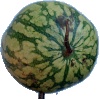
Label: Watermelon 1